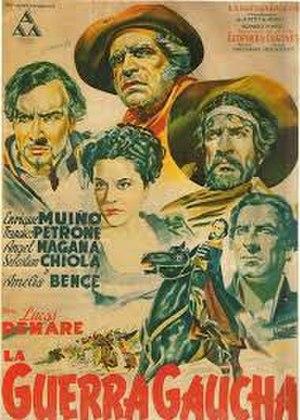
La Guerre des gauchos est un film argentin réalisé par Lucas Demare, dans lequel joue Enrique Muiño, Francisco Petrone, Ángel Magaña et Amelia Bence entre autres. Le scénario, écrit par Homero Manzi et Ulyses Petit de Murat, était tiré du livre du même nom de Leopoldo Lugones. Il est sorti le 20 novembre 1942. Il a été considéré comme « le film avec le plus grand succès du cinéma argentin, et aussi un des meilleurs ».